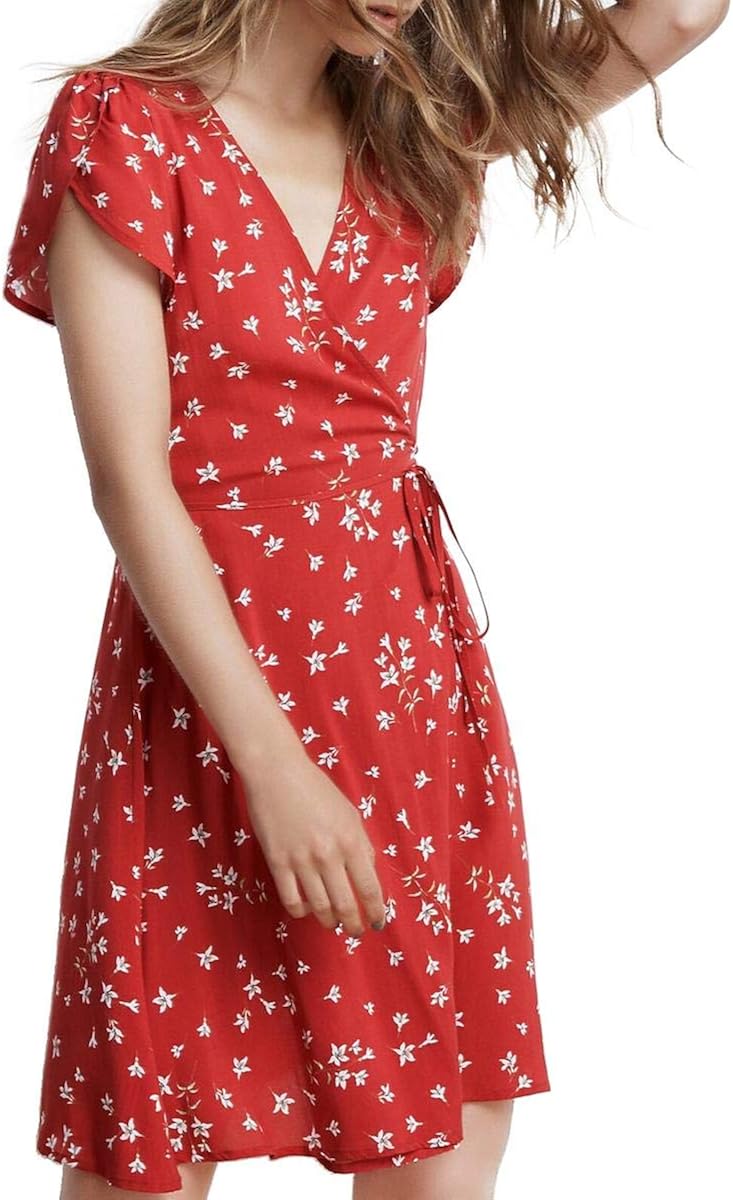
Velvet by Graham & Spencer Women's Amaury Floral Shortsleeve Wrap Dress
Category: AMAZON FASHION
Allover floral print short sleeve A-line wrap dress with waist tie
Features: 100% Viscose | Made in the USA and Imported | Tie closure | Dry Clean Only | Easy feminine silhouette | Spring floral challis group